2010 Times Square car bombing attempt

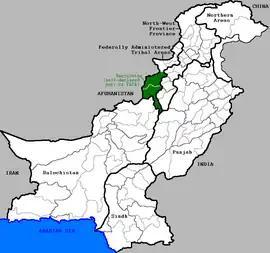
Map of Pakistan and Waziristan

Shahzad regularly travelled to Pakistan, making at least 12 trips to the country since 1999. Between January 1999 and April 2008, Shahzad reportedly brought approximately $82,500 in large increments into the U.S., drawing the attention of the Department of Homeland Security. He had been placed on the Traveler Enforcement Compliance System, a law enforcement database that collected information on travelers suspected of violating federal law.